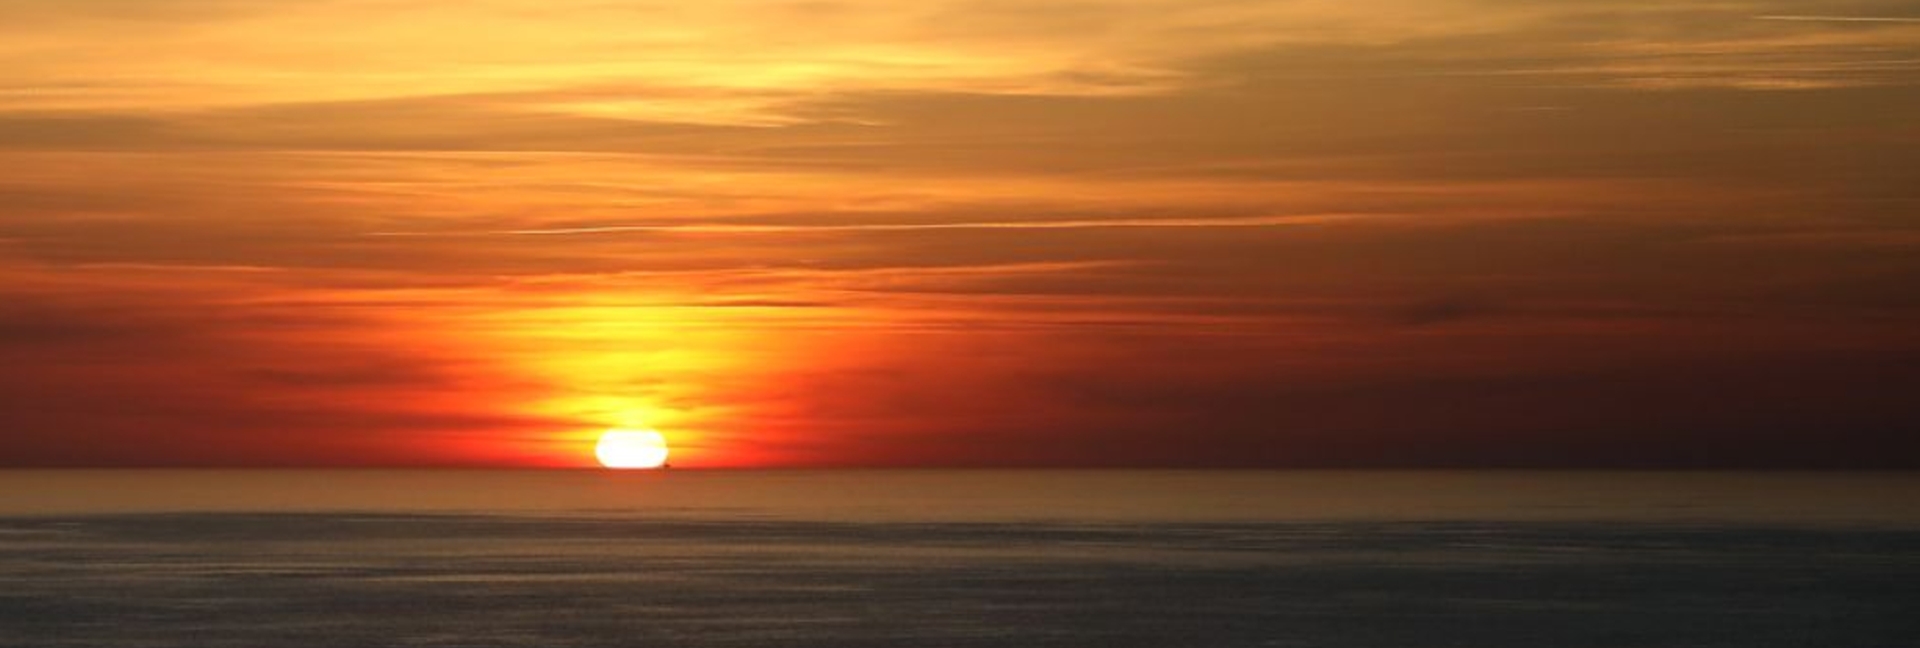
sunset, sun, sea, clouds, donostia, san sebastian, orange, sky, horizon, red sky at morning, sunrise, afterglow, calm, evening, morning, ocean, dusk, dawn, cloud, sunlight, ecoregion, sound, atmosphere, coast, landscape, wave